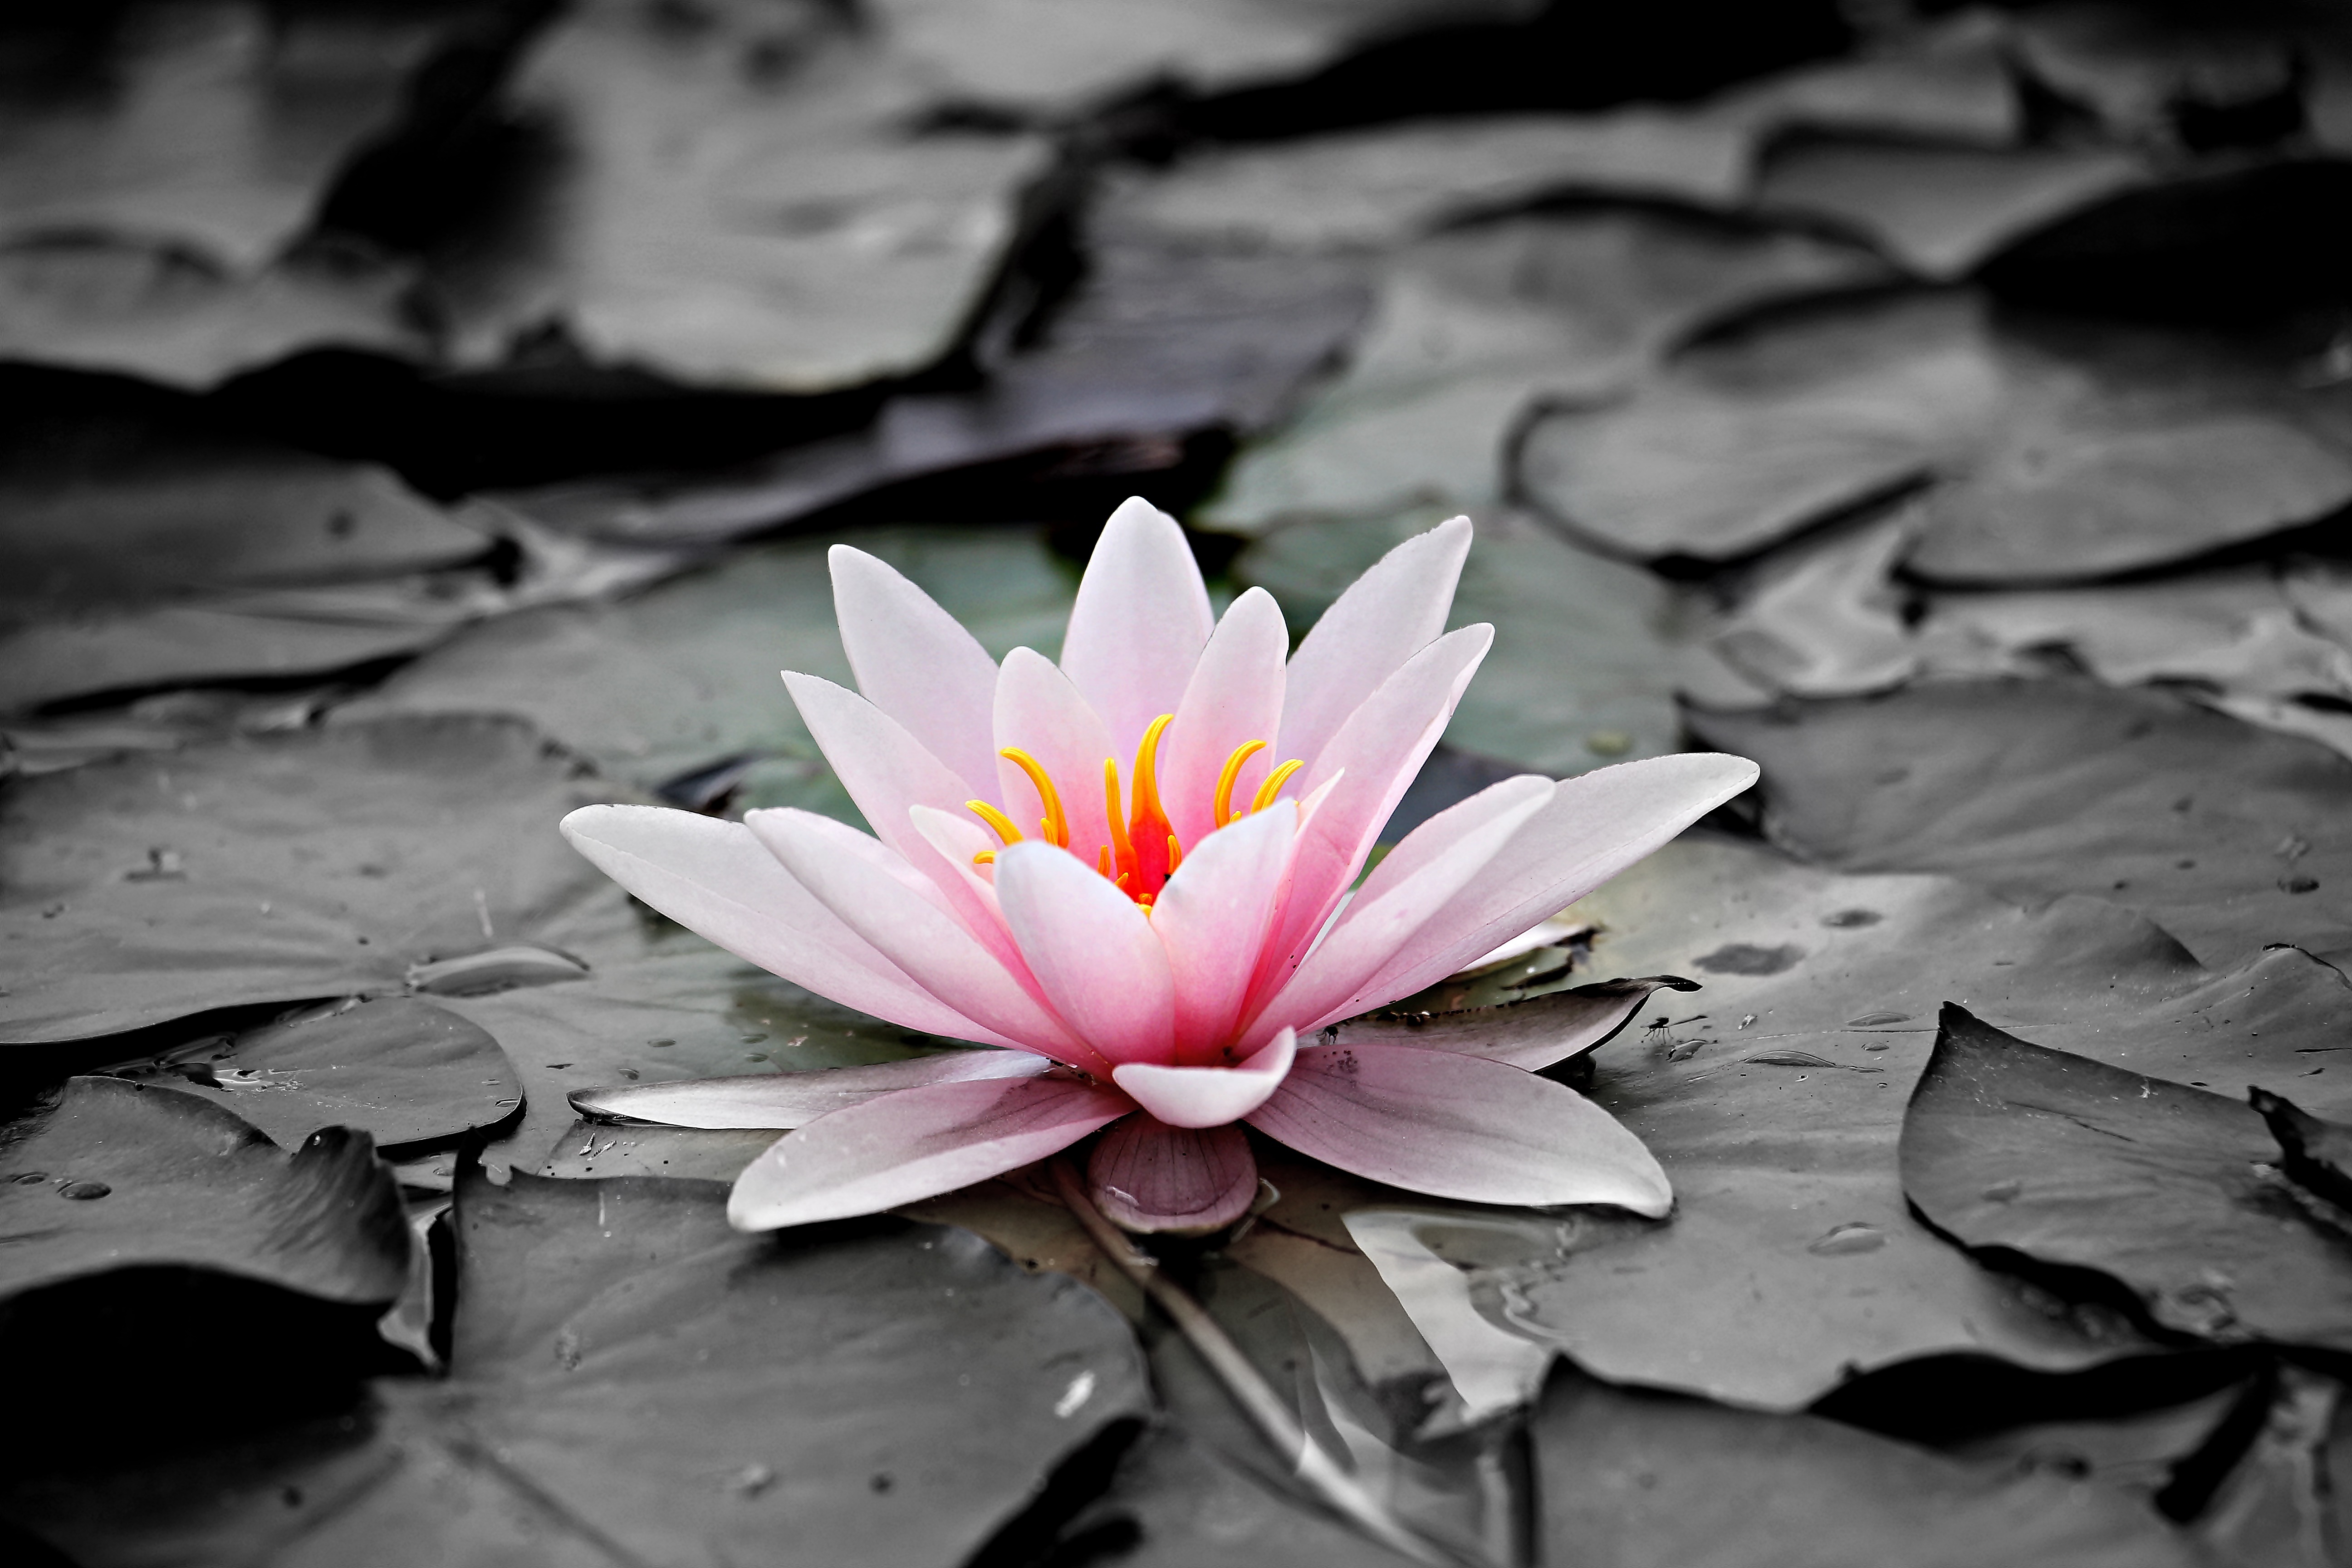
water, nature, blossom, black and white, plant, white, photography, leaf, flower, petal, bloom, pond, spring, park, botany, monochrome, pink, aquatic plant, flora, water lily, flowers, close up, bud, macro photography, lake rose, nuphar lutea, pink water lily, monochrome photography